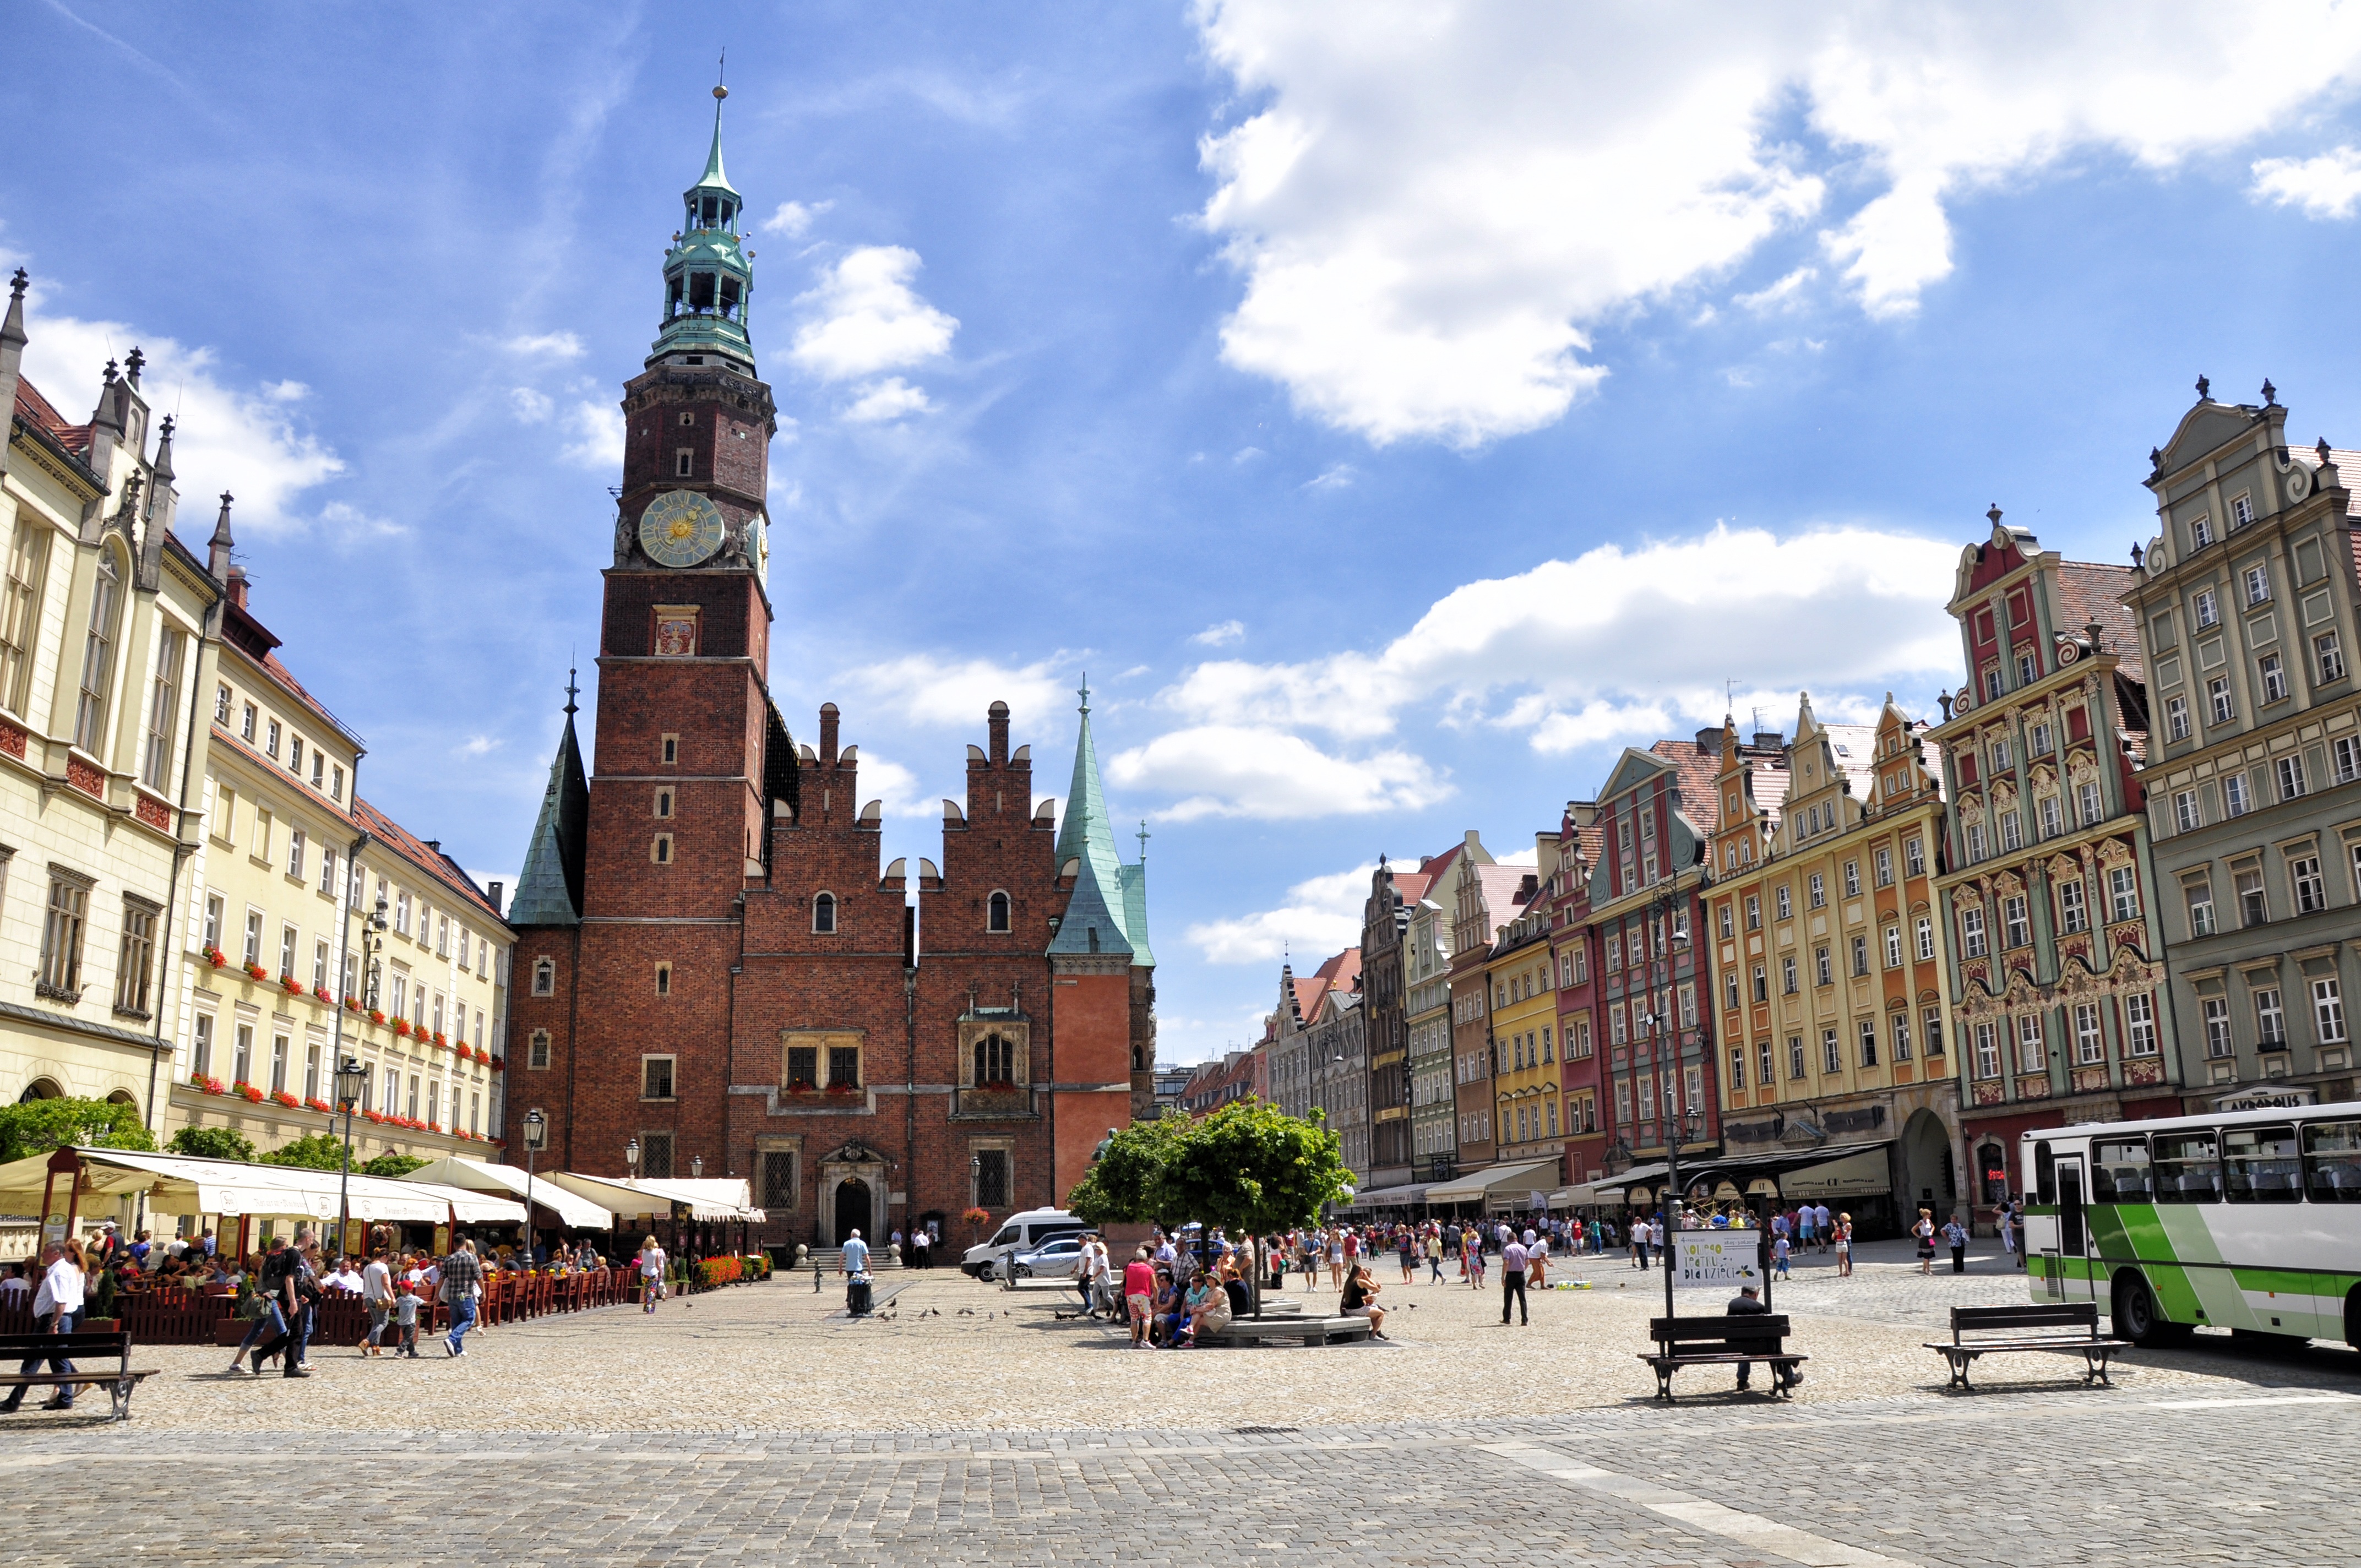
architecture, people, sky, street, window, town, view, city, monument, cityscape, downtown, summer, tower, plaza, landmark, cathedral, tourism, waterway, old house, old town, sculpture, buildings, townhouses, poland, history, town square, mood, colored townhouses, monuments, neighbourhood, facades, the market, the old town, wroc aw, the city centre, the town hall, lower silesia, friendly city, wroclaw old town, wroclaw city hall, urban area, human settlement